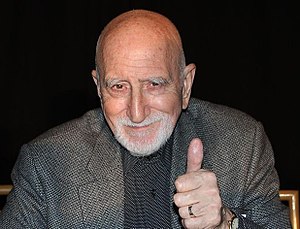
Dominic Chianese
Dominic Chianese er en amerikansk skuespiller med italienske rødder som bedst er kendt for rollen som "Onkel Junior" med det borgerlige navn Corrado Soprano i tv-serien Sopranos.